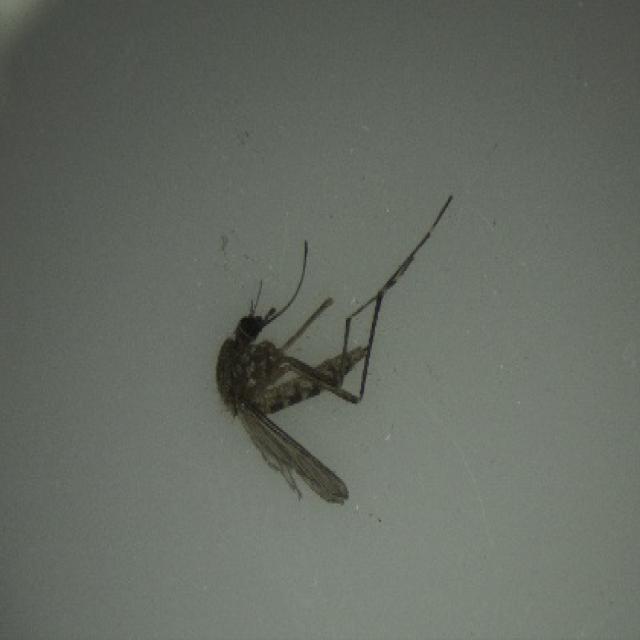
Species: aedes_vexans